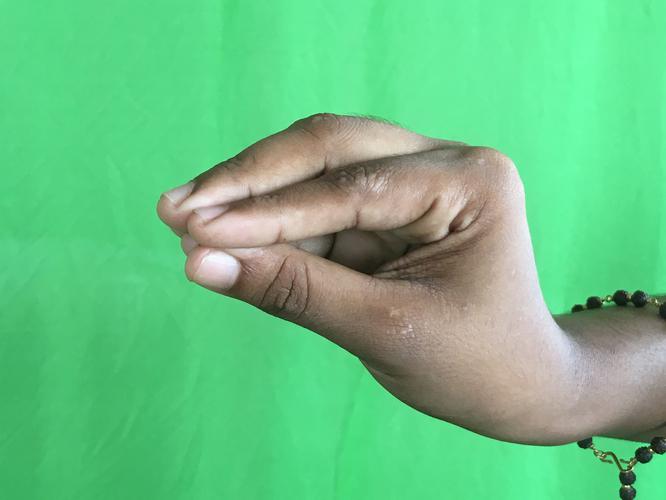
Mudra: Mukulam
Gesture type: single_hand